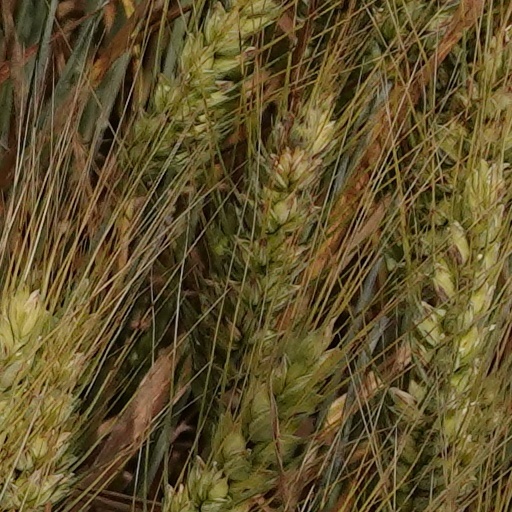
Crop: wheat